Nationally determined contribution

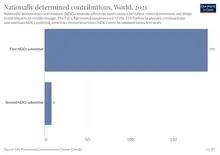
Number of countries that have submitted first and second versions of NDCs by 2023

The establishment of NDCs combine the top-down system of a traditional international agreement with bottom-up system-in elements through which countries put forward their own goals and policies in the context of their own national circumstances, capabilities, and priorities. The overall goal is to reduce global greenhouse gas emissions enough to limit anthropogenic temperature rise to well below 2 °C (3.6 °F) above pre-industrial levels; and to pursue efforts to limit the increase to 1.5 °C (2.7 °F).